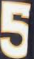
Number: 5